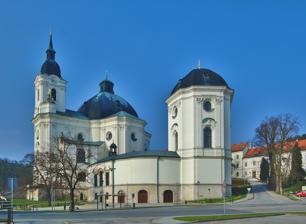
Building: Church of the Name of the Virgin Mary (Křtiny)
Country: Czechia
Year built: 1771
Church of the Name of the Virgin Mary Kostel Jména Panny Marie Church of the Name of the Virgin Mary Religion Affiliation Catholic Church District Blansko District Region South Moravian Region Rite Roman Catholic Ecclesiastical or organizational status Basilica Year consecrated 21 April 1771 Status Active Location Location Křtiny , Czech Republic Municipality Křtiny Shown within Czech Republic Geographic coordinates 49°10′29″N 16°26′36″E / 49.1747°N 16.4433°E / 49.1747; 16.4433 Architecture Architect(s) Jan Santini Aichel Type Church Style Baroque Funded by abbot Hugo Bartlicius Groundbreaking 1711 Completed 1771 Specifications Length 65 (inside) Width 35 Height (max) 73 Dome height (outer) 54 Website http://www.pmkrtiny.cz Church of the Name of the Virgin Mary ( Czech : Kostel Jména Panny Marie ) is a Roman Catholic church in Křtiny , South Moravian Region , Czech Republic . It is an important pilgrimage destination in Moravia and one of the most celebrated shrines in Central Europe. The church was designed by the famous architect Jan Santini Aichel and it was one of the last commissioned by him. It is an iconic masterpiece of so-called radical Baroque of Bohemia and Moravia, built as part of a complex of monastic buildings and summer residences of the Premonstratensian Zábrdovice Abbey, an order dedicated to the preaching and the exercising of pastoral ministry. Santini received the commission in 1711, under the patronage of bishop of Olomouc Maxmilian Hamilton and abbot Hugo Bartlicius, whose palace was behind in the slope. The temple was constructed in time of the rule of abbot Krištof Matuška. Gallery Western façade of the Basilica Aerial view Portal of the Basilica The ground plan References